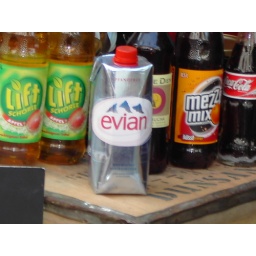
Evian in cardboard! So you don't have to pay for the glass or plastic bottle so you return it.